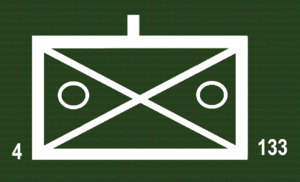
L'APP-6A, signes conventionnels représentant les systèmes terrestres est un standard de l'OTAN qui définit les marques cartographiques représentant les systèmes terrestres. L'APP-6A est devenu officiel en décembre 1999. L'accord de normalisation de l'OTAN qui couvre l'APP-6A est le STANAG 2019, promulgué en décembre 2000. L'APP-6A a remplacé l'APP-6, qui avait été promulgué en novembre 1984. L'édition 3 du STANAG 2019 couvrait l'APP-6. Les États-Unis sont la nation pilote de l'APP-6A.